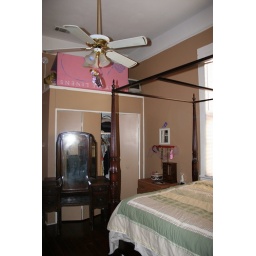
Standing in the door to the bedroom from the living